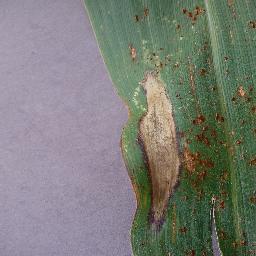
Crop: corn
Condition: (maize)_northern_blight